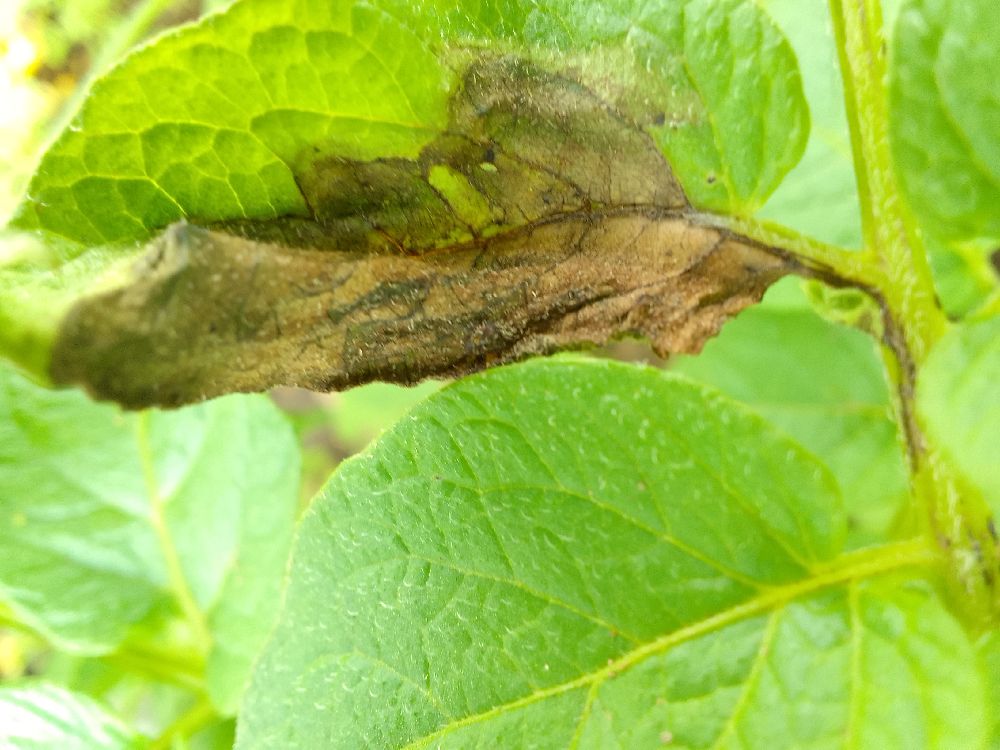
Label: Late blight